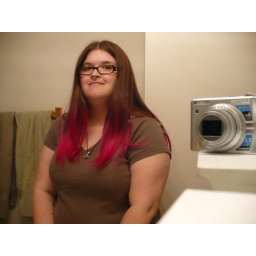
Taken in the bathroom mirror